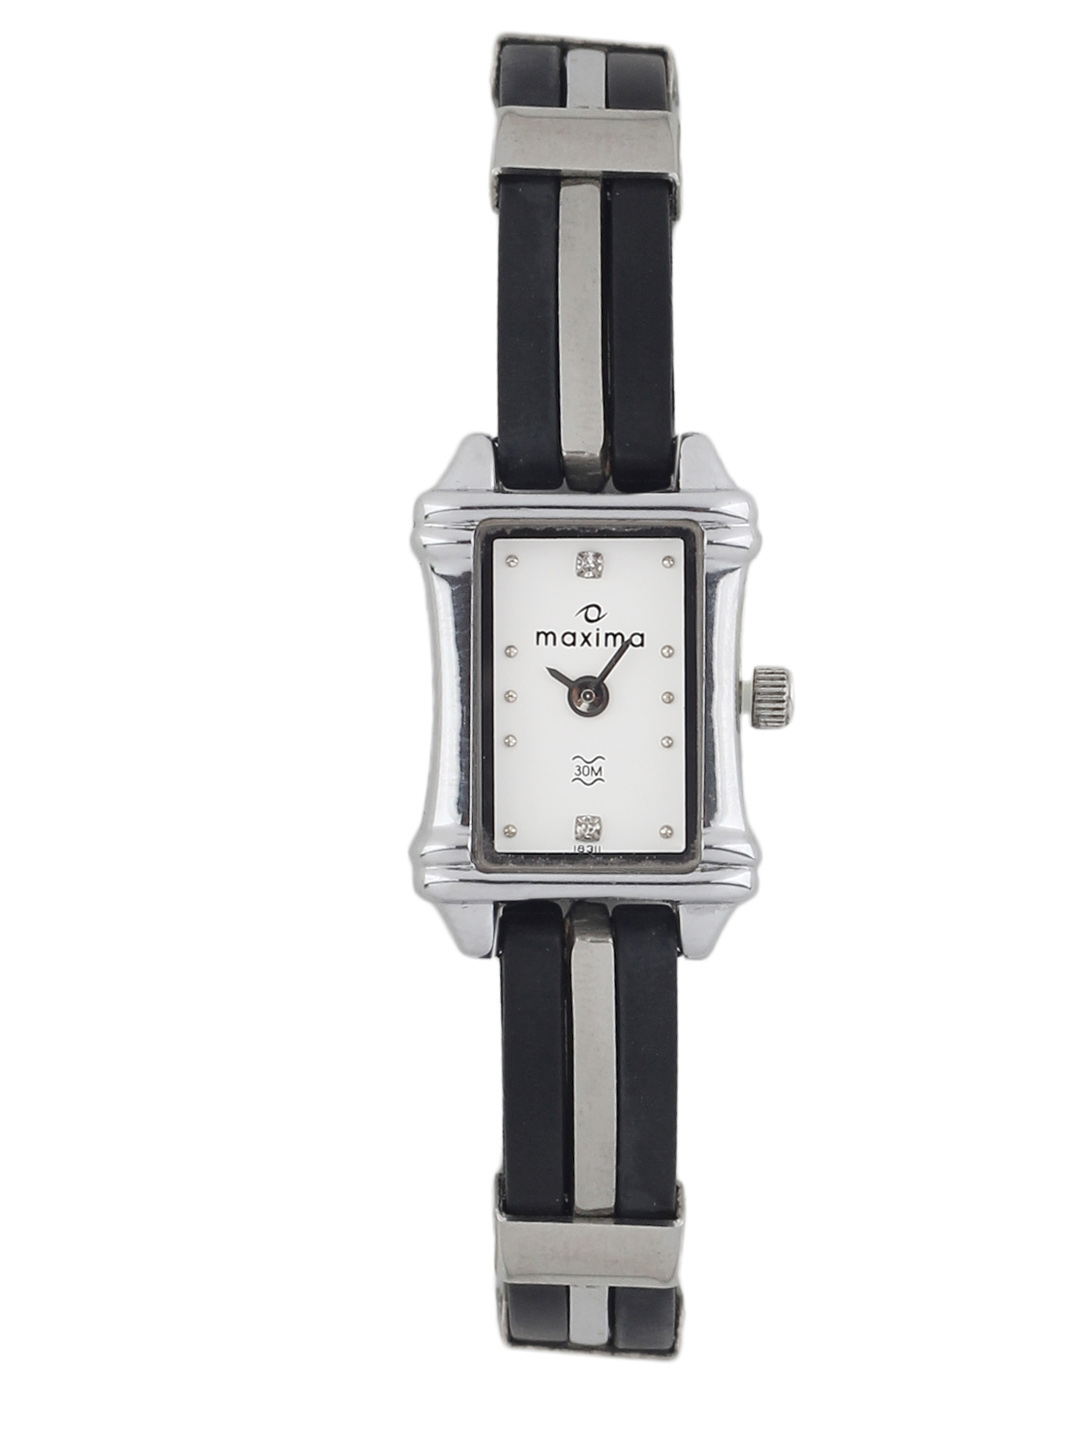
Maxima Women White Dial Watch
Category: Accessories / Watches / Watches
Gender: Women
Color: White
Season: Winter 2016
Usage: Casual